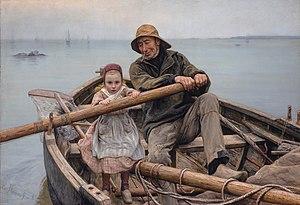
Émile Renouf est un peintre français, né le 23 juin 1845 à Paris, mort le 4 mai 1894 au Havre. Un quatre-mâts portant le nom d' Émile Renouf a fait naufrage en 1900 près de la Nouvelle-Calédonie.